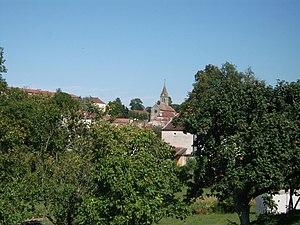
Eglise de Bourbonne-les-Bains vue de loin.